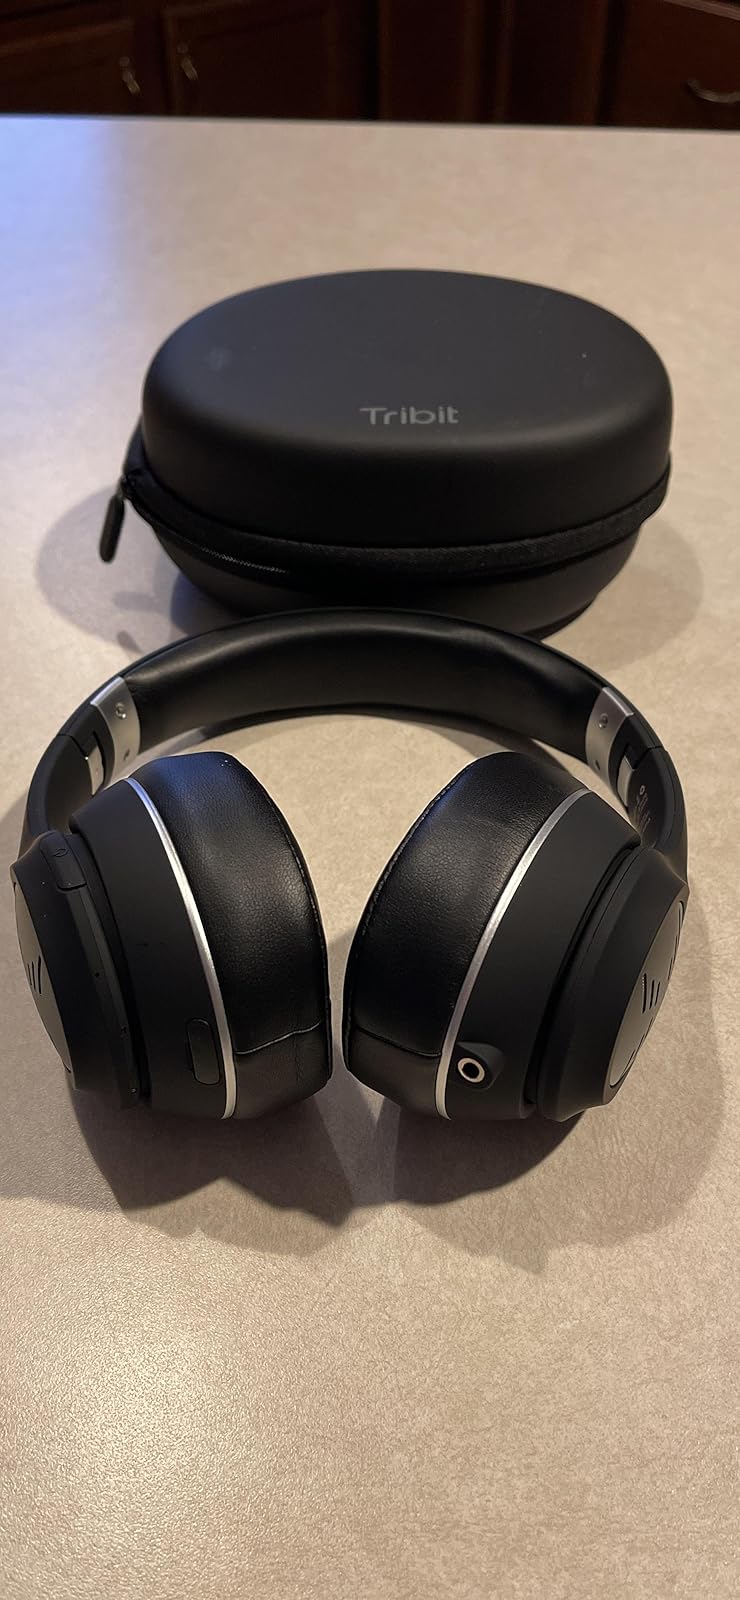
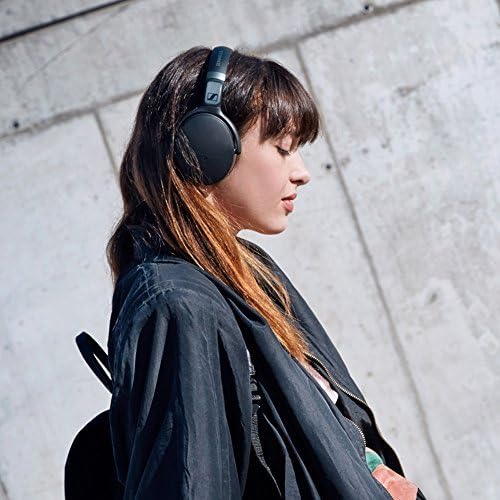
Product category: headphones
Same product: no